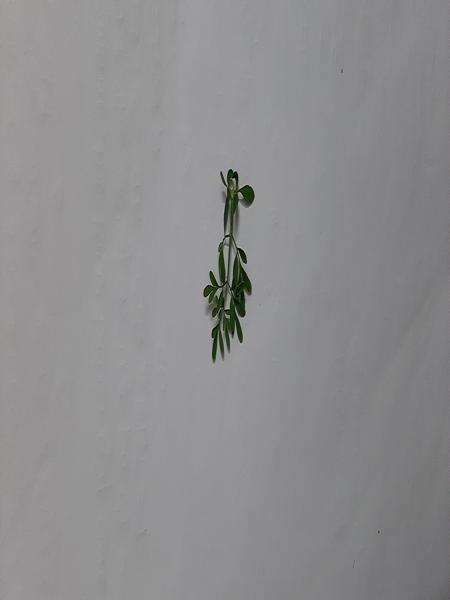
Plant: Common rue(naagdalli)